Girls' Generation

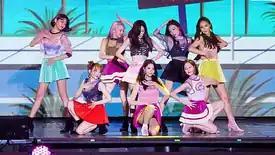

Girls' Generation's fourth Korean EP, "Mr.Mr", released in February 2014, reached number one in South Korea. With sales of over 163,000 copies, the EP was the 5th highest-album of the year in South Korea. In the United States, the EP debuted at number 110 on the "Billboard" 200 with first-week sales of 3,000 copies. The title track was a number-one single on the Gaon Digital Chart and sold over 900,000 units. In July 2014, the group released their first Japanese greatest hits album, "The Best", which is composed of the group's previous singles and four new tracks. It topped the Oricon Albums Chart for two consecutive weeks and has sold over 175,000 copies in Japan. With "The Best" reaching number one in Japan, Girls' Generation became the first non-Japanese female group in Asia to have three number-one albums in the country. They also completed their third concert tour in Japan, Love & Peace, within that month. The group's three Japanese concert tours attracted 550,000 spectators in total, setting the record for a K-pop girl group.